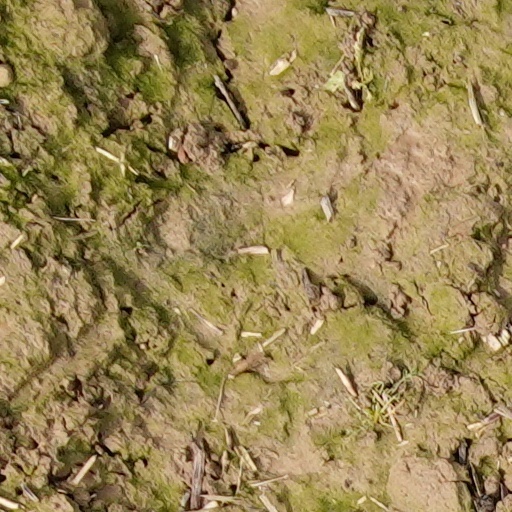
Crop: wheat